General officers in the Confederate States Army

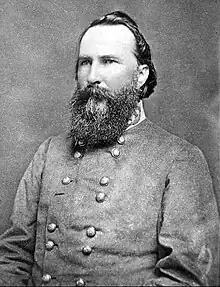
Lt. Gen. James Longstreet, CSA

These generals were most commonly infantry division commanders, aides to other higher-ranking generals, and War Department staff officers. They also led the districts that made up military departments and had command over the troops in their districts. Some Major generals also led smaller military departments. By the end of the war, the Confederacy had at least 88 men who had held this rank, all in the PACS.